Good Manners (2017 film)

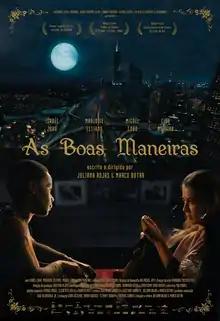
Theatrical release poster

Good Manners is a 2017 dark fantasy horror film written and directed by Juliana Rojas and Marco Dutra, starring Isabél Zuaa, Marjorie Estiano, Miguel Lobo and Cida Moreira.